Henry Burden

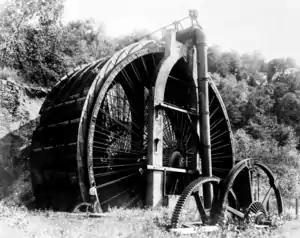
Waterwheel at Burden Iron Works, Troy, New York; note man in foreground

He originated a system of reservoirs along the Wynantskill Creek to hold the water in reserve and increase the water-supply to power the mills. In order to find the necessary power to run his foundry, in 1851 Burden designed and constructed a 60-foot wheel that could generate 500 horsepower. The poet Louis Gaylor Clark, characterized the huge wheel as the "Niagara of Water-Wheels". The wheel's design caught the eye of Rensselaer Polytechnic Institute student George W.G. Ferris, who in 1893 unveiled his own invention, the Ferris Wheel, similar to Henry Burden's water wheel.